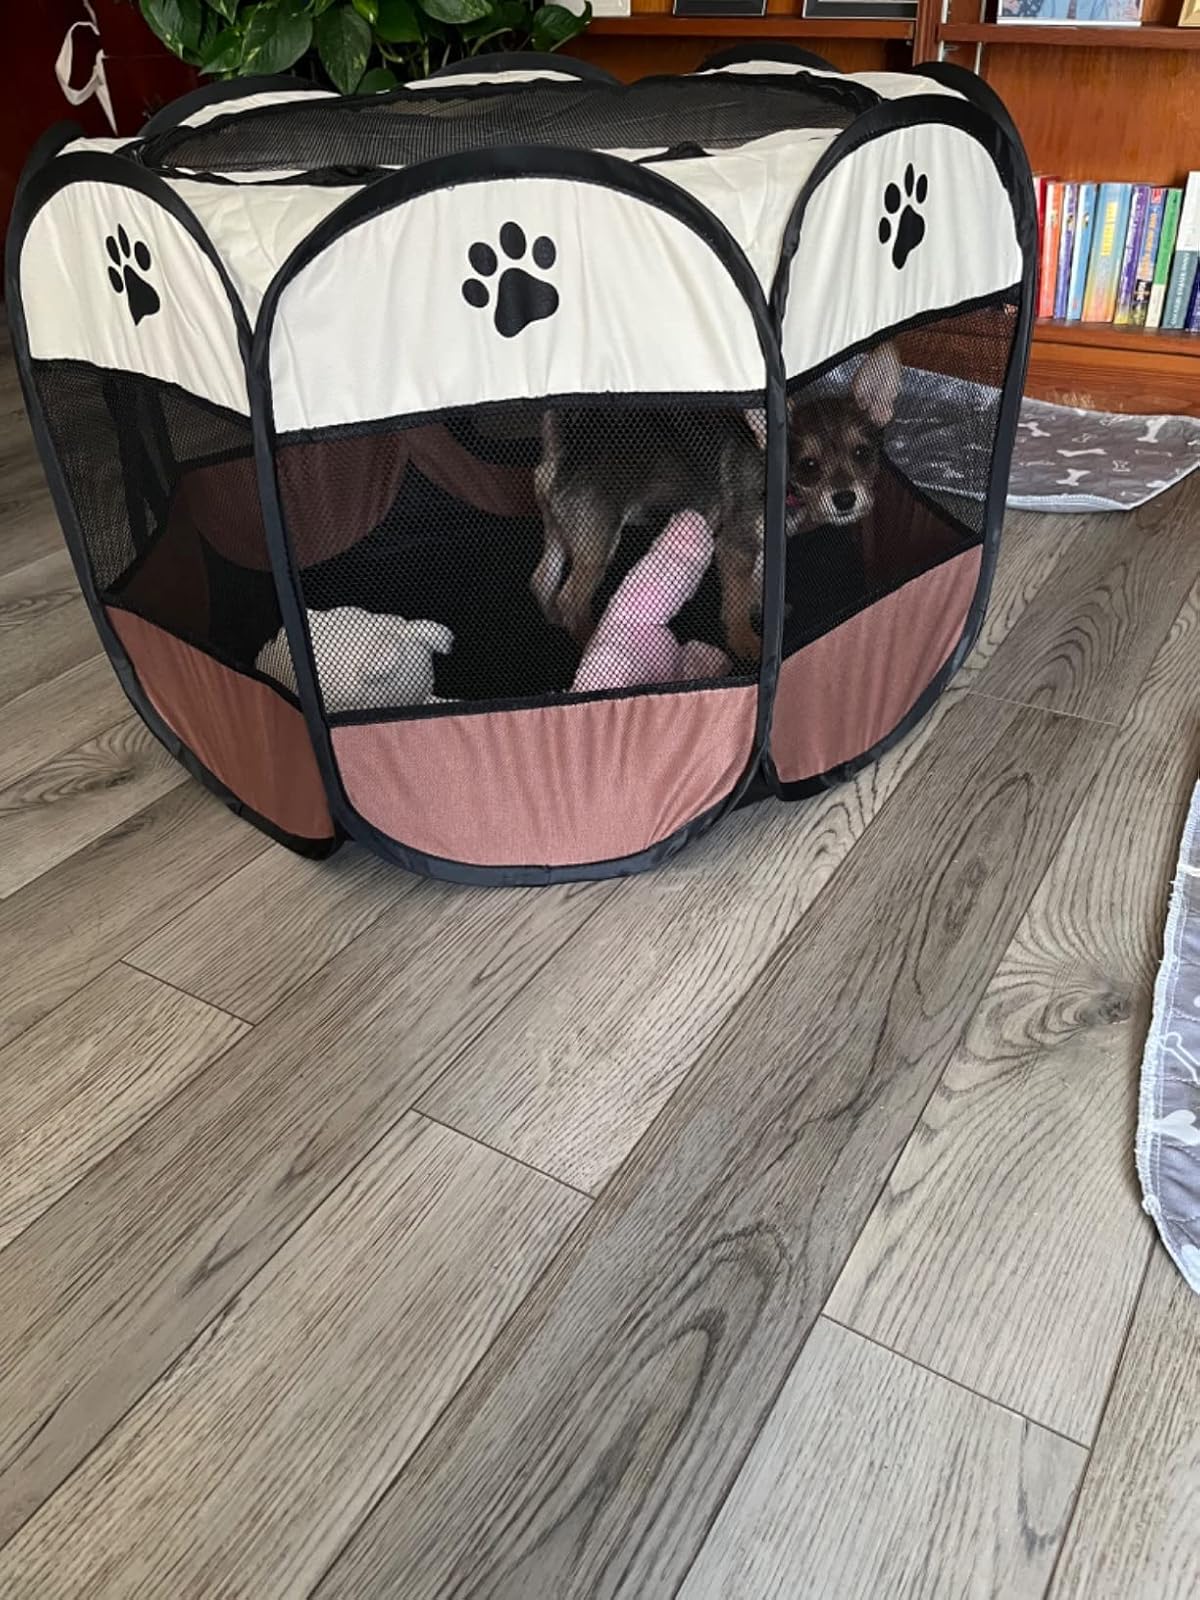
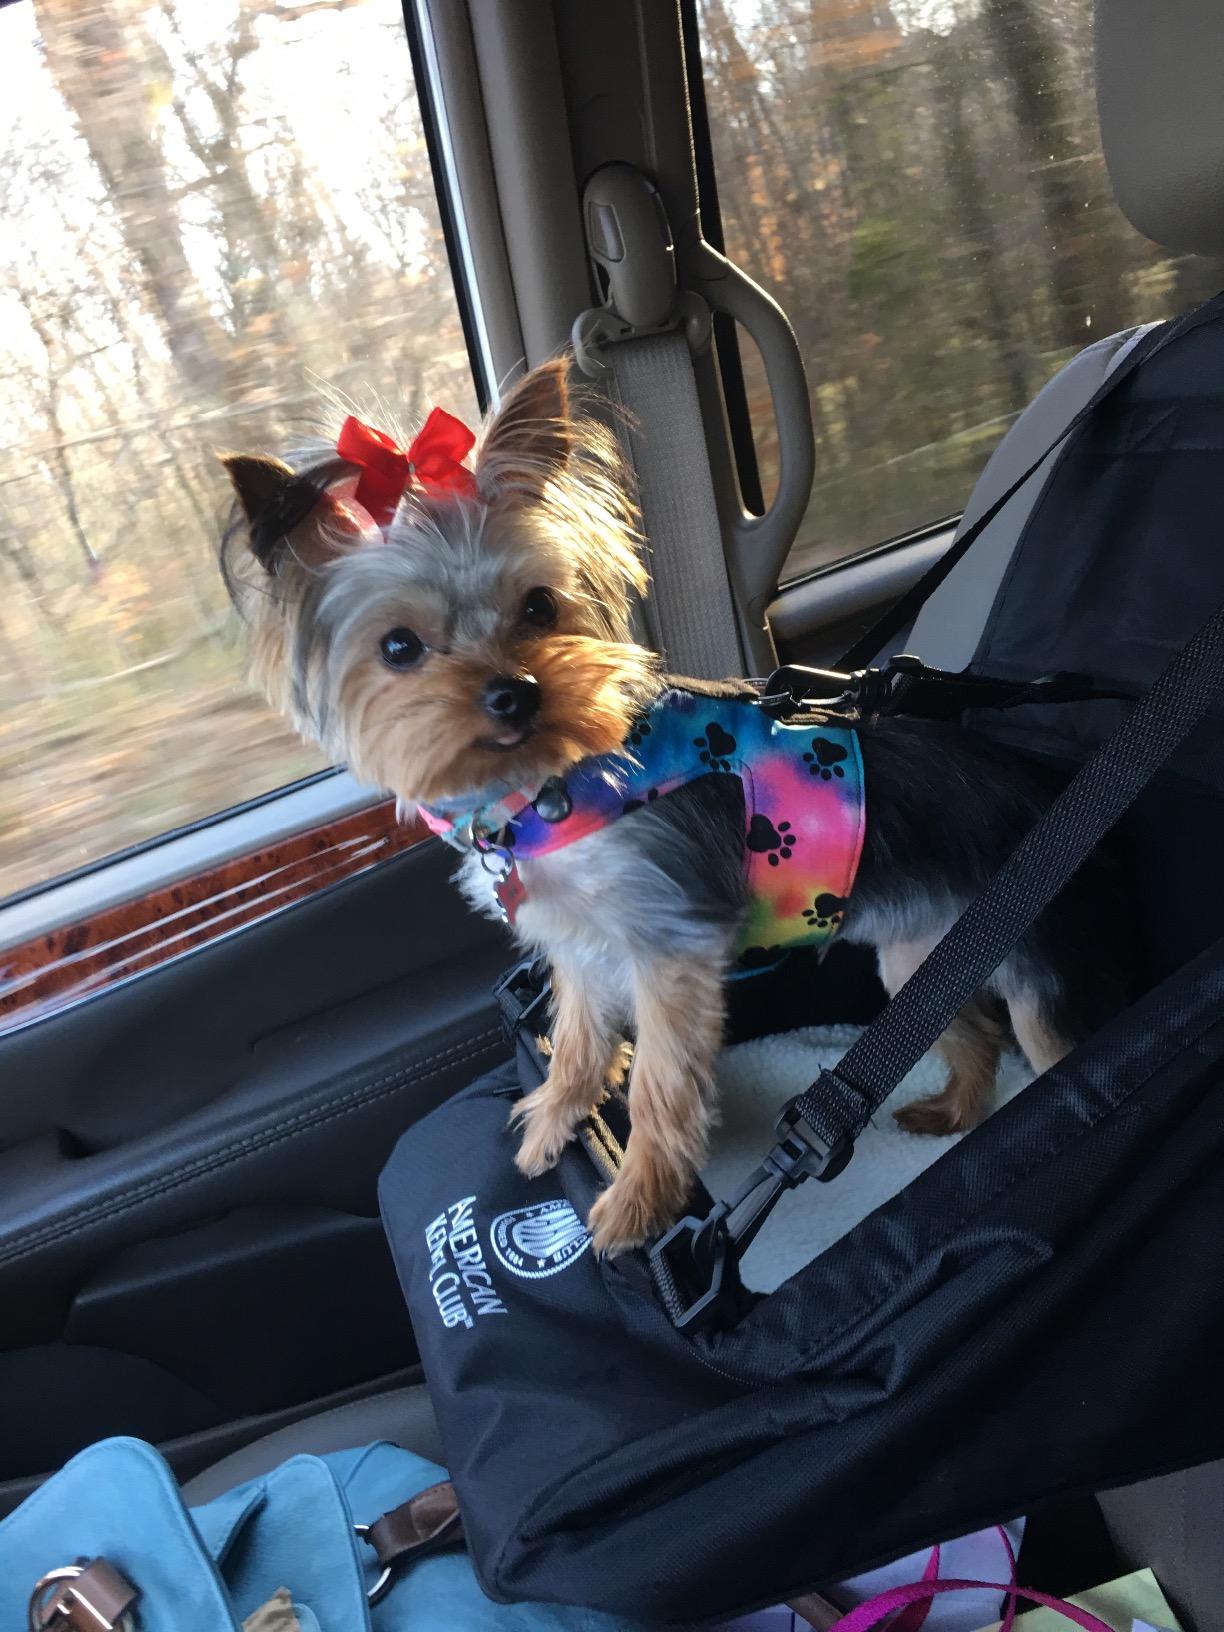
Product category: items_kennel
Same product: no